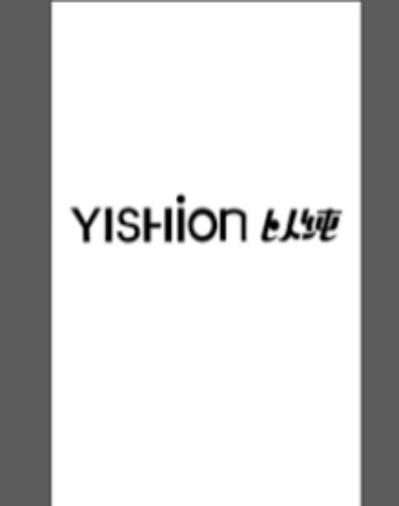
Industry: Clothes